Describe the emotion expressed in this image:  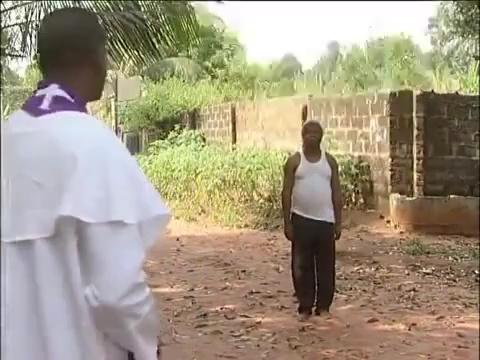
This person displays Suffering, valence and arousal with high intensity.